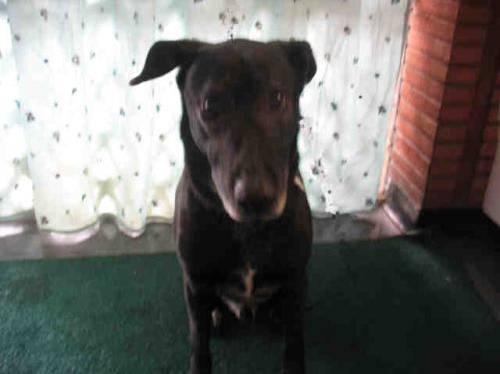
Label: dog